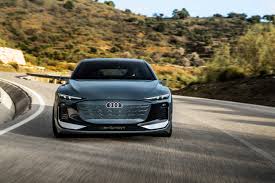
Label: noambulance